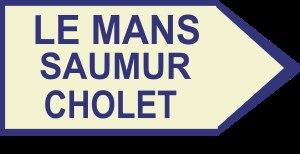
En signalisation de direction, le panneau de position indique les pôles desservis dans la direction considérée. Il est implanté de telle sorte que l’usager effectue sa manœuvre avant ce panneau.